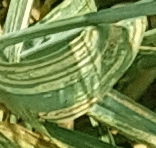
Label: Wheat___Yellow_Rust